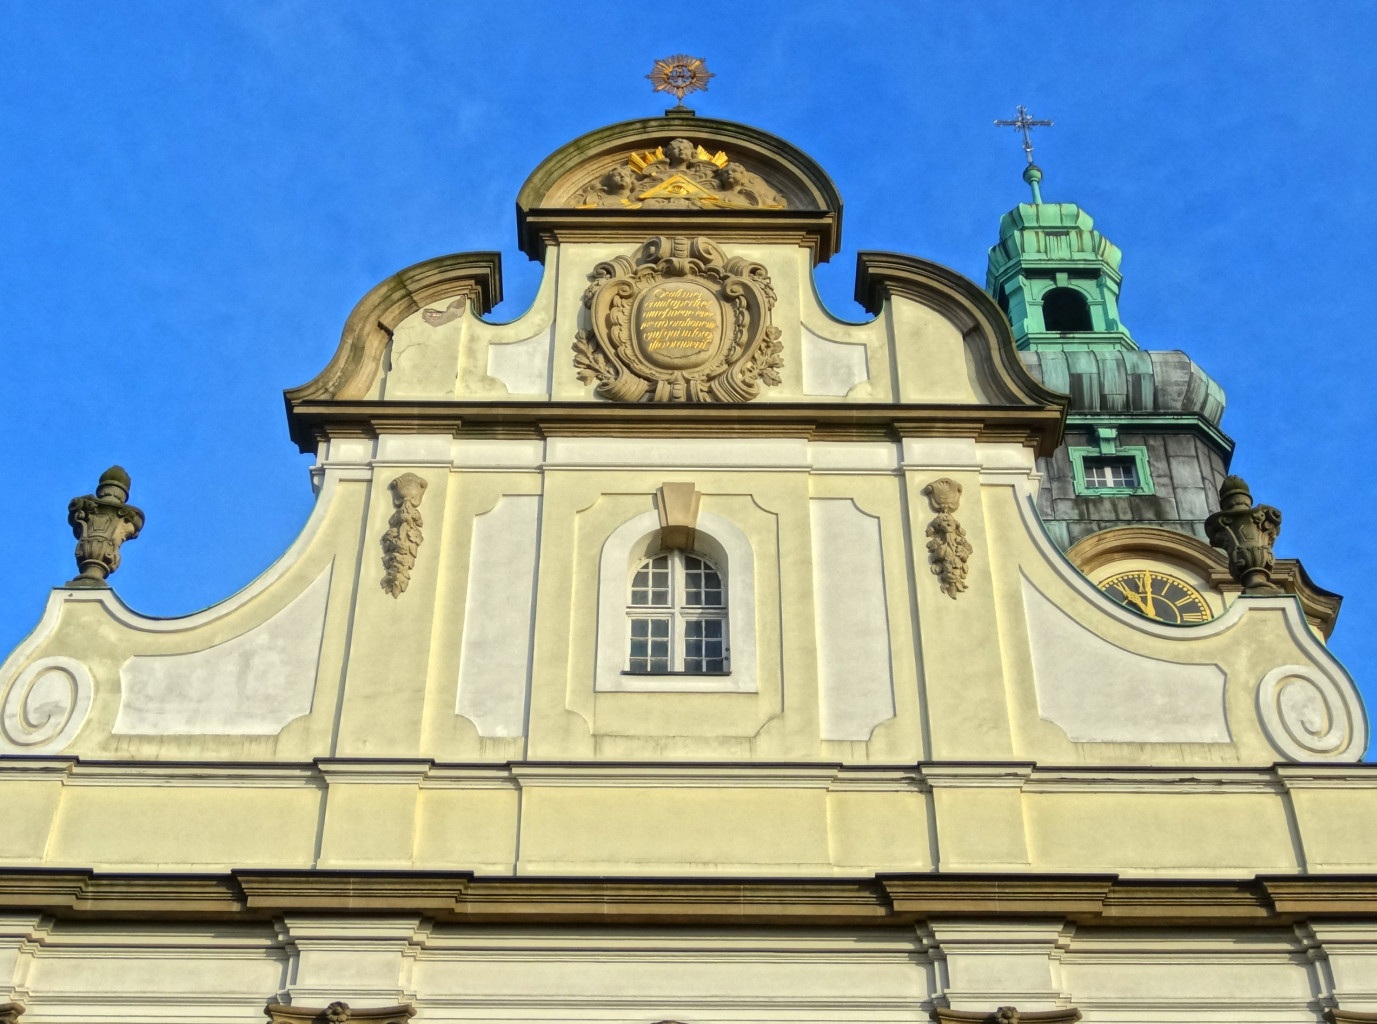
architecture, building, monument, landmark, facade, church, cathedral, exterior, historic, place of worship, religious, synagogue, basilica, dome, gable, sacred heart church, historic site, bydgoszcz, byzantine architecture